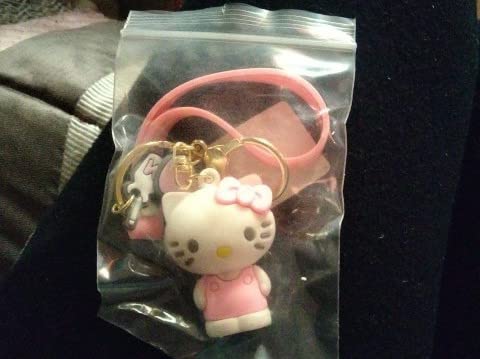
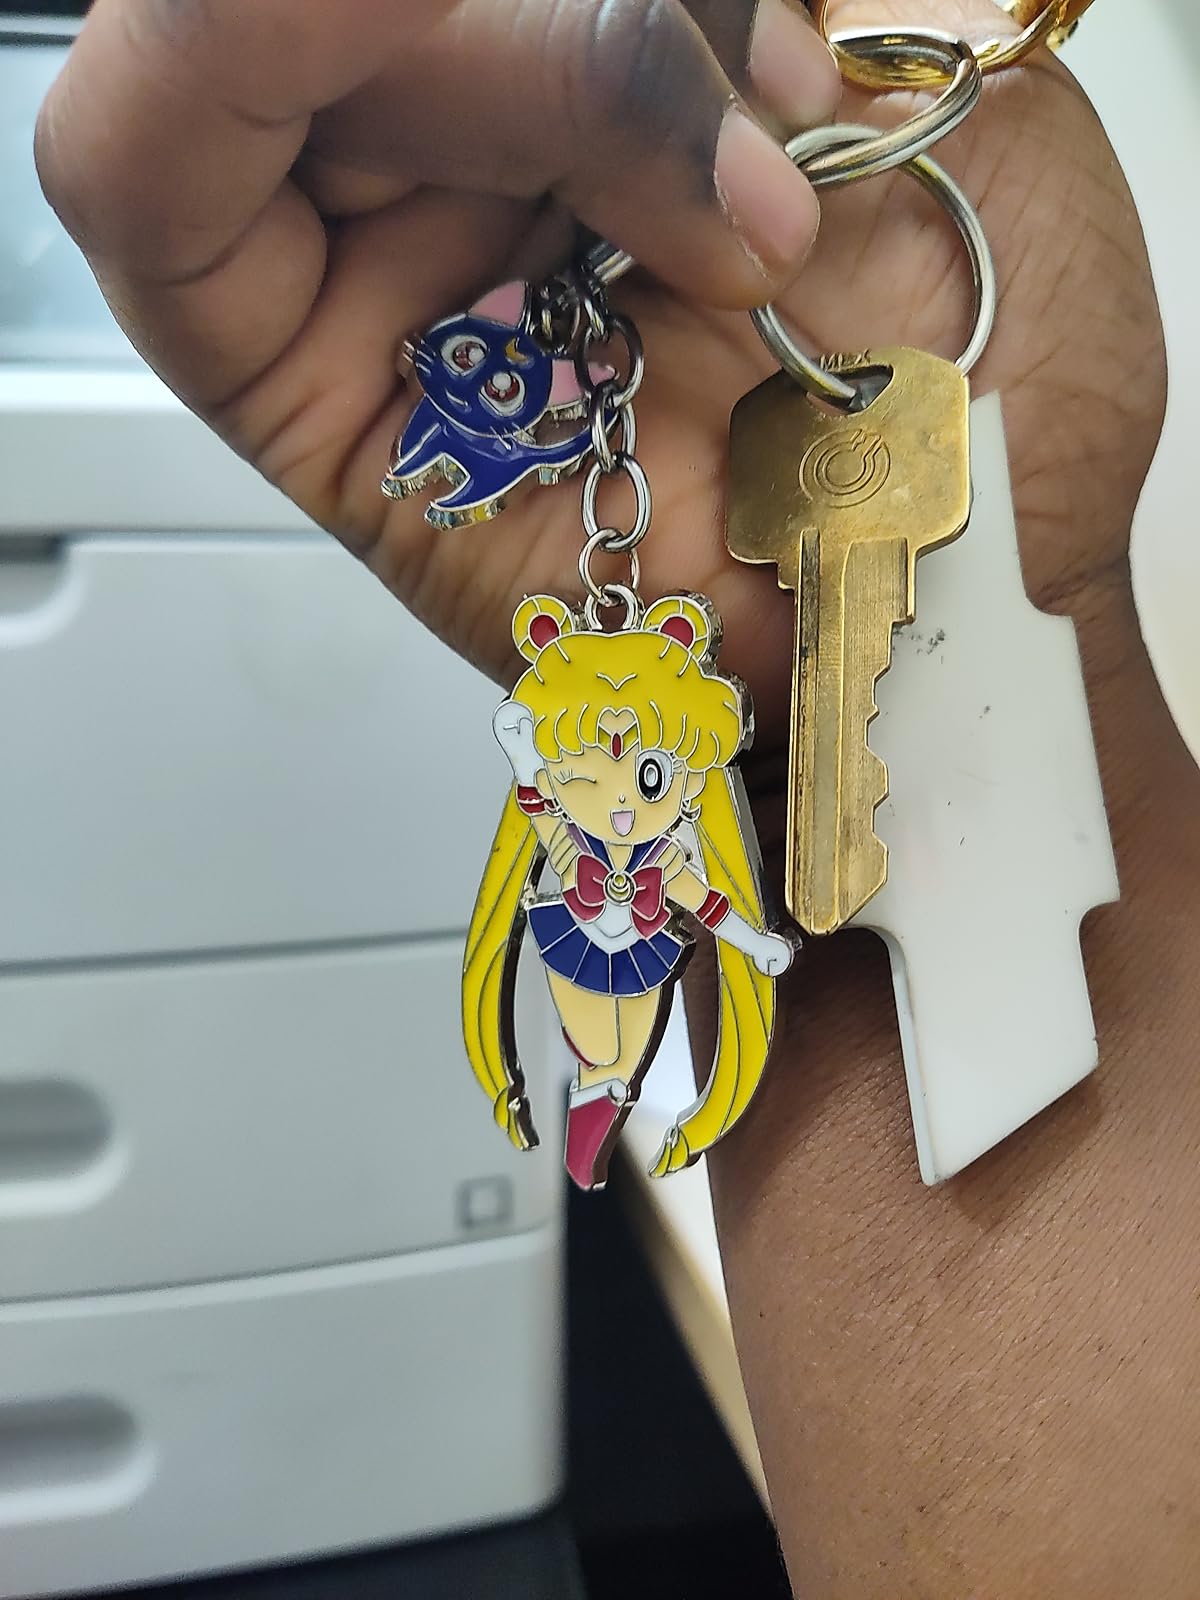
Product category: accessories_keychain
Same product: no